Florida Department of Corrections

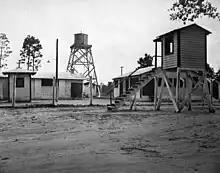

Governor Harrison Reed established Florida's first penitentiary in 1868 at the U.S. arsenal property at Chattahoochee (later the Florida State Hospital). The two-story brick building was originally the officer’s quarters of the Chattahoochee Arsenal before becoming Florida’s first prison. The building was previously the officer’s quarters of the Chattahoochee Arsenal and had also been used to muster confederate troops during the Civil War. At first, the prison was governed as a military operation under the supervision of the Florida Adjutant General. In 1871, the state legislature passed a law making the prison a civil organization rather than a military post. The Warden was paid $6 a day while watchmen were paid $2 a day. In 1877, supervision of inmates was placed under the control of the Commissioner of Agriculture. In 1895, the legislature passed a law allowing the Governor to appoint the first prison inspector at $125 per month.